Benoit Mozin

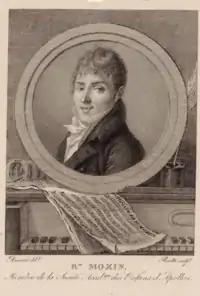
Benoit Mozin Portrait

Born in Paris, Mozin was first a pupil of François-Joseph Gossec, and then became a professor at the Conservatoire de Paris (until 1802), where Victor Dourlen was among his pupils. He later married the daughter of Louis Joseph Guichard, singing teacher, in his third marriage.